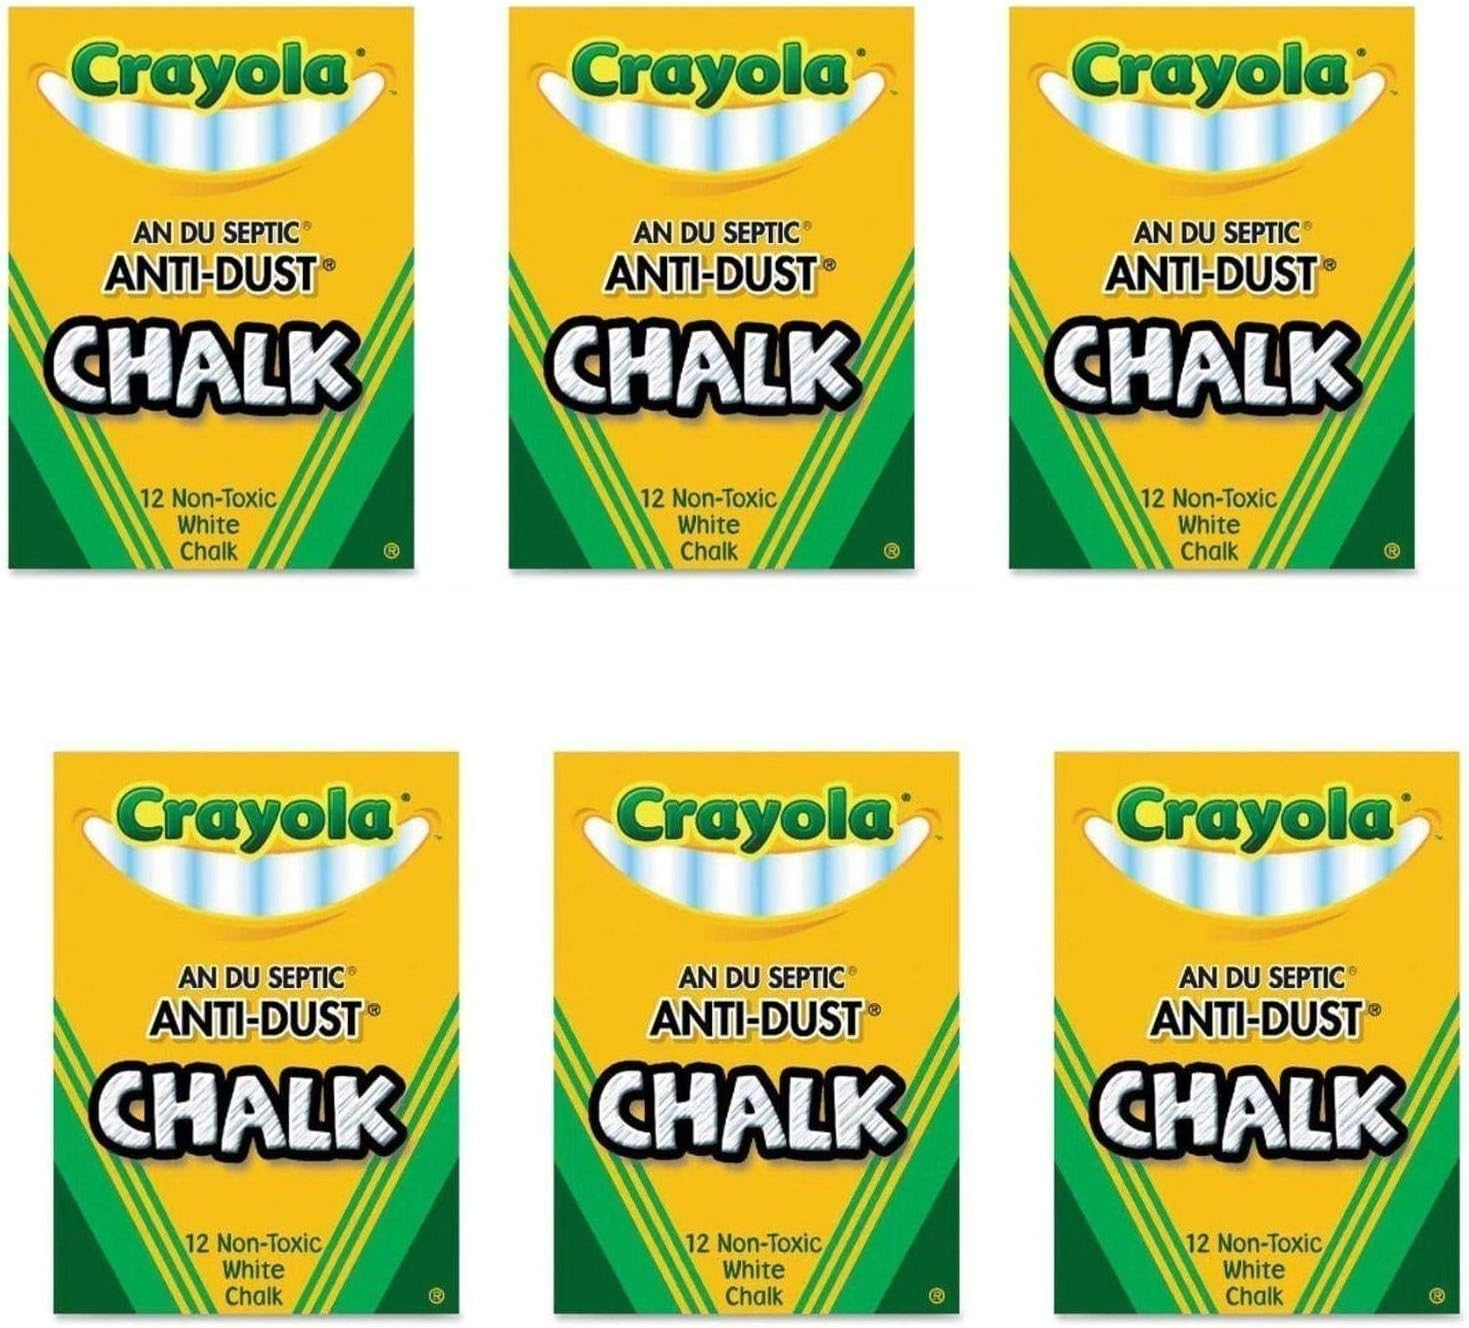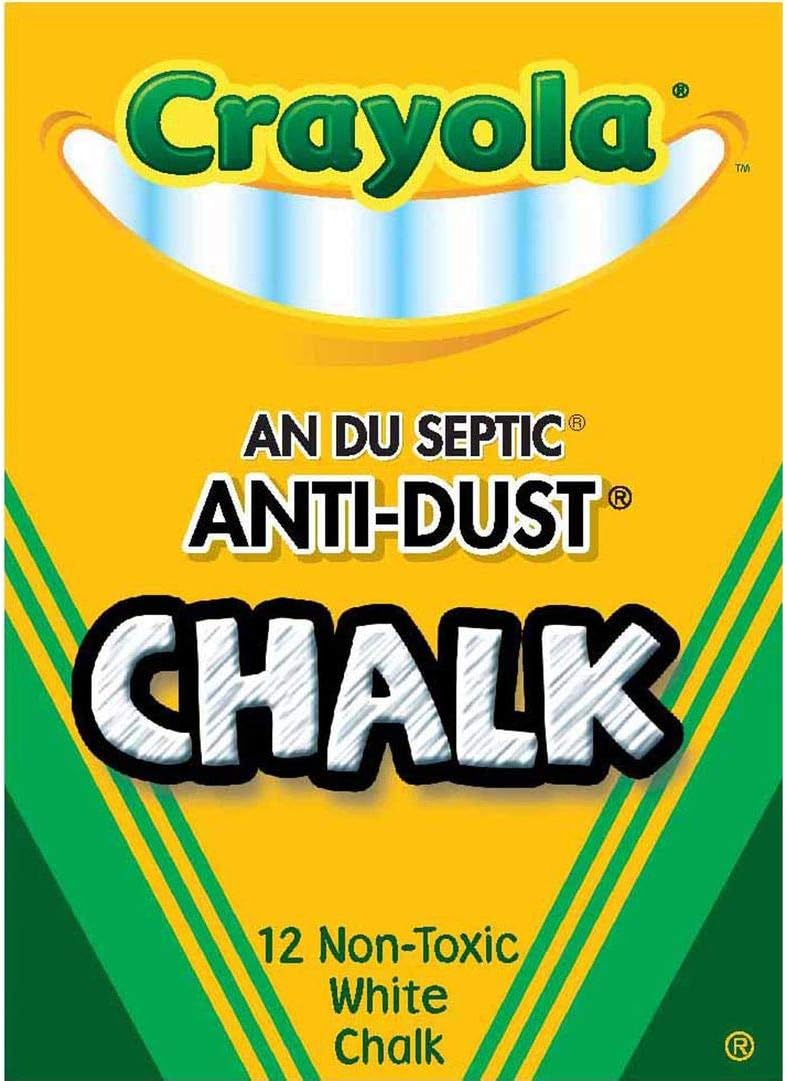
Nontoxic Anti-Dust Chalk (12 Sticks/Box) [Set of 6]
Category: Office Products
Nontoxic Anti-Dust Chalk (12 Sticks/Box) [Set of 6]
Features: Anti Dust. 12 sticks